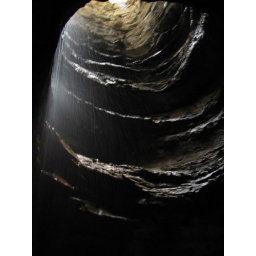
really cool hole in the roof of an abandoned train tunnel